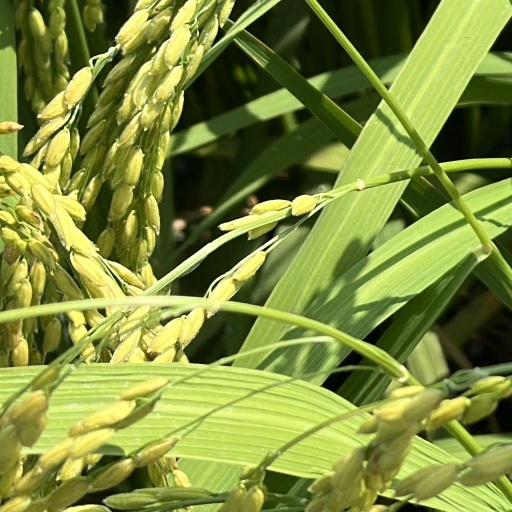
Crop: rice